Seme (dagger)

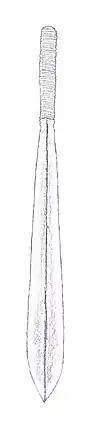
Sketch of a seme

A seme, simi or ol alem or Njora is a type of dagger or short sword used by the Maasai and Kikuyu peoples of Kenya in East Africa.